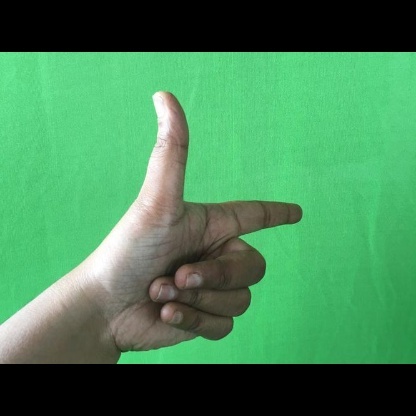
Mudra: Chandrakala